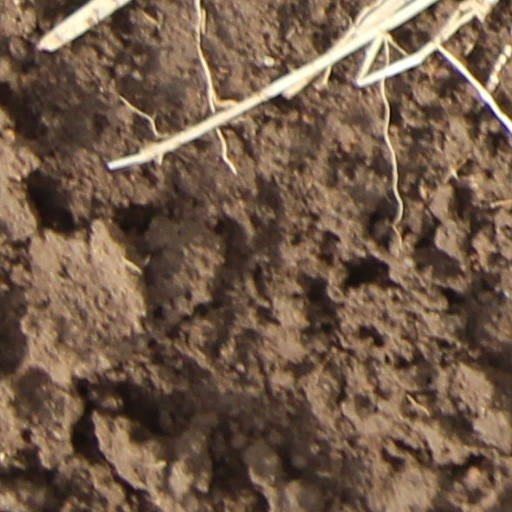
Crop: wheat